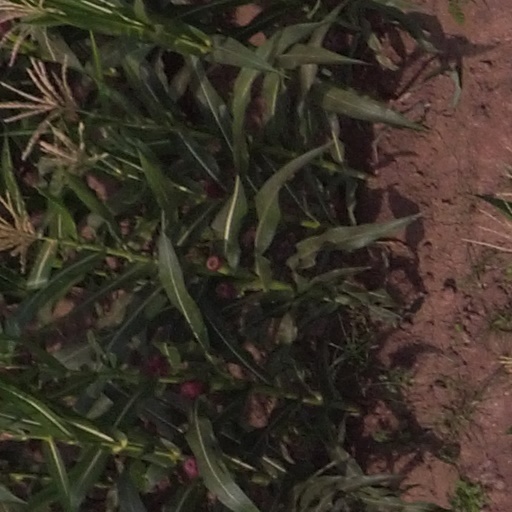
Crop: maize; corn